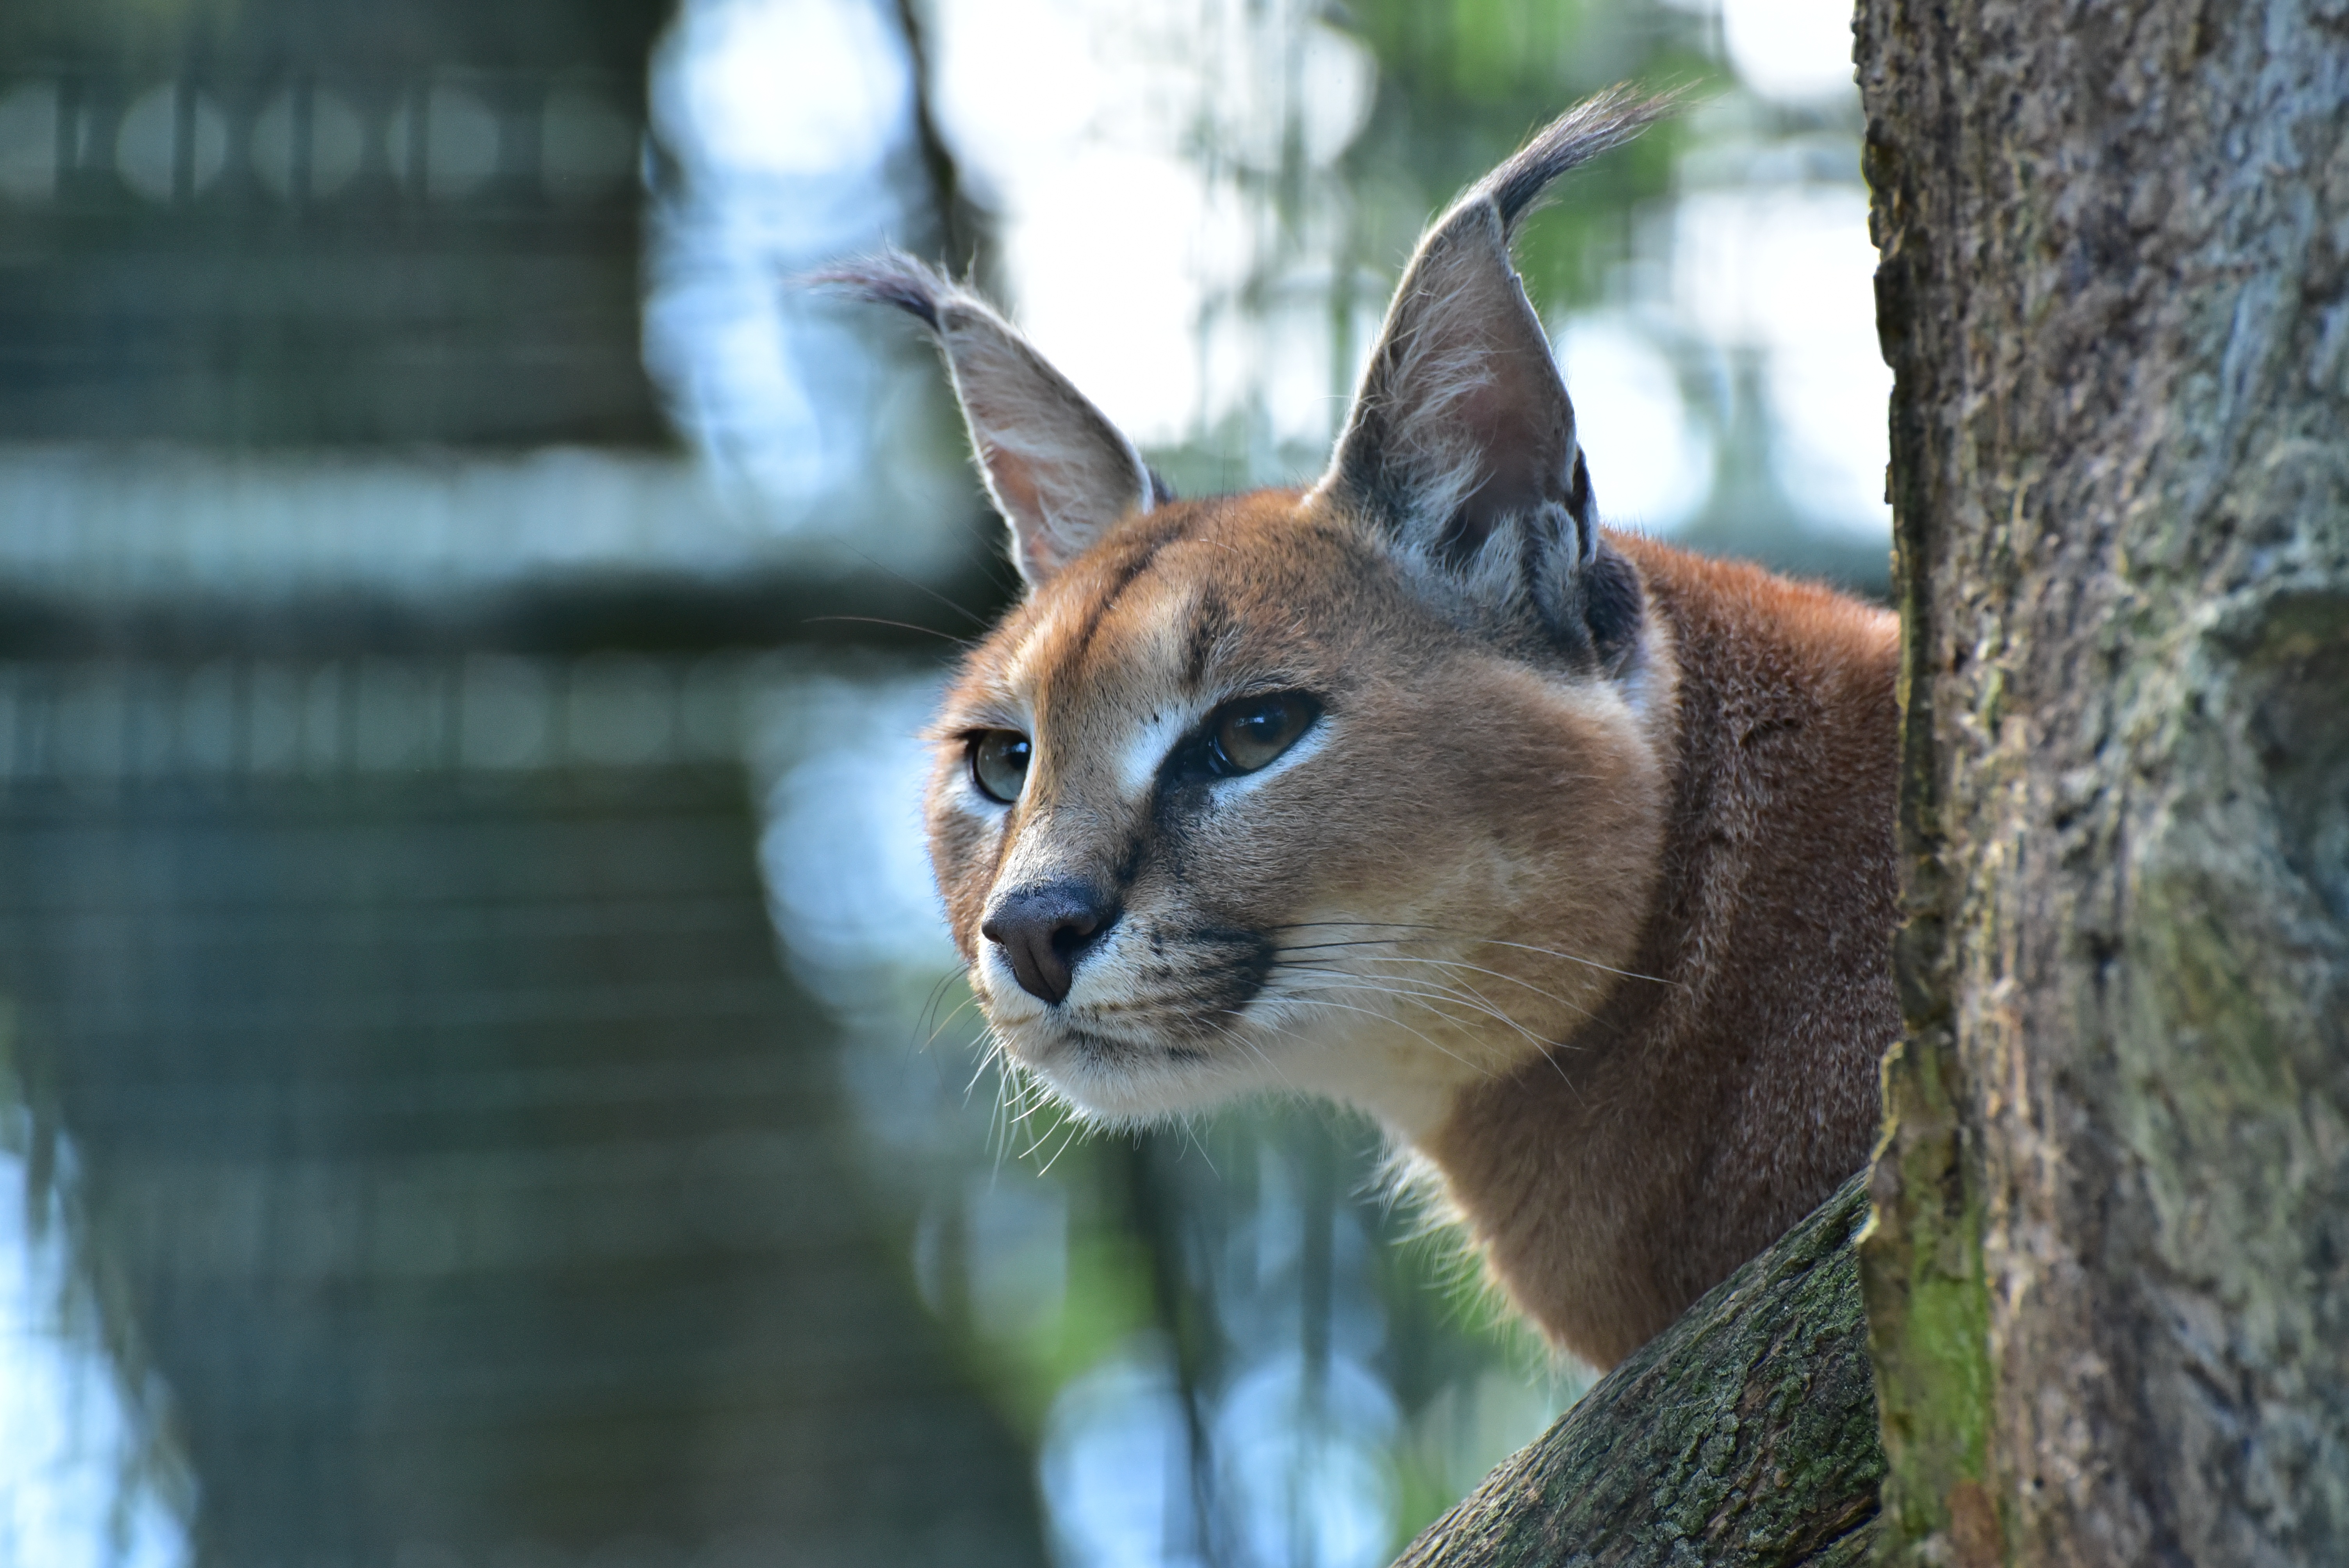
wildlife, cat, mammal, predator, fauna, nose, whiskers, ears, moustache, vertebrate, cougar, language, puma, wild cat, small to medium sized cats, cat like mammal, karakal